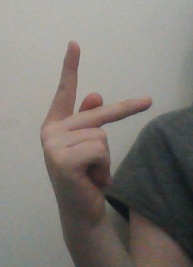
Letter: dha